Richardson A. Scurry

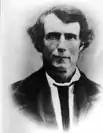
Richardson A. Scurry, US Representative from Texas

Richardson A. Scurry (November 11, 1811 – April 9, 1862) was a Texas politician and a Democratic member of the United States House of Representatives.